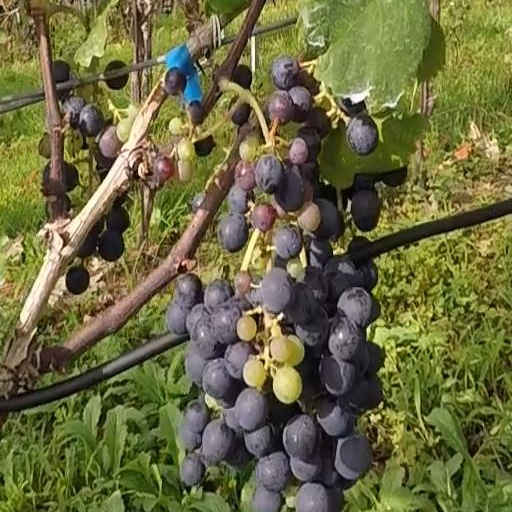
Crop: grape